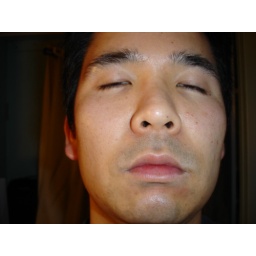
lack of sleep + staring at computer screen for over 8 hours = super chinky eyes